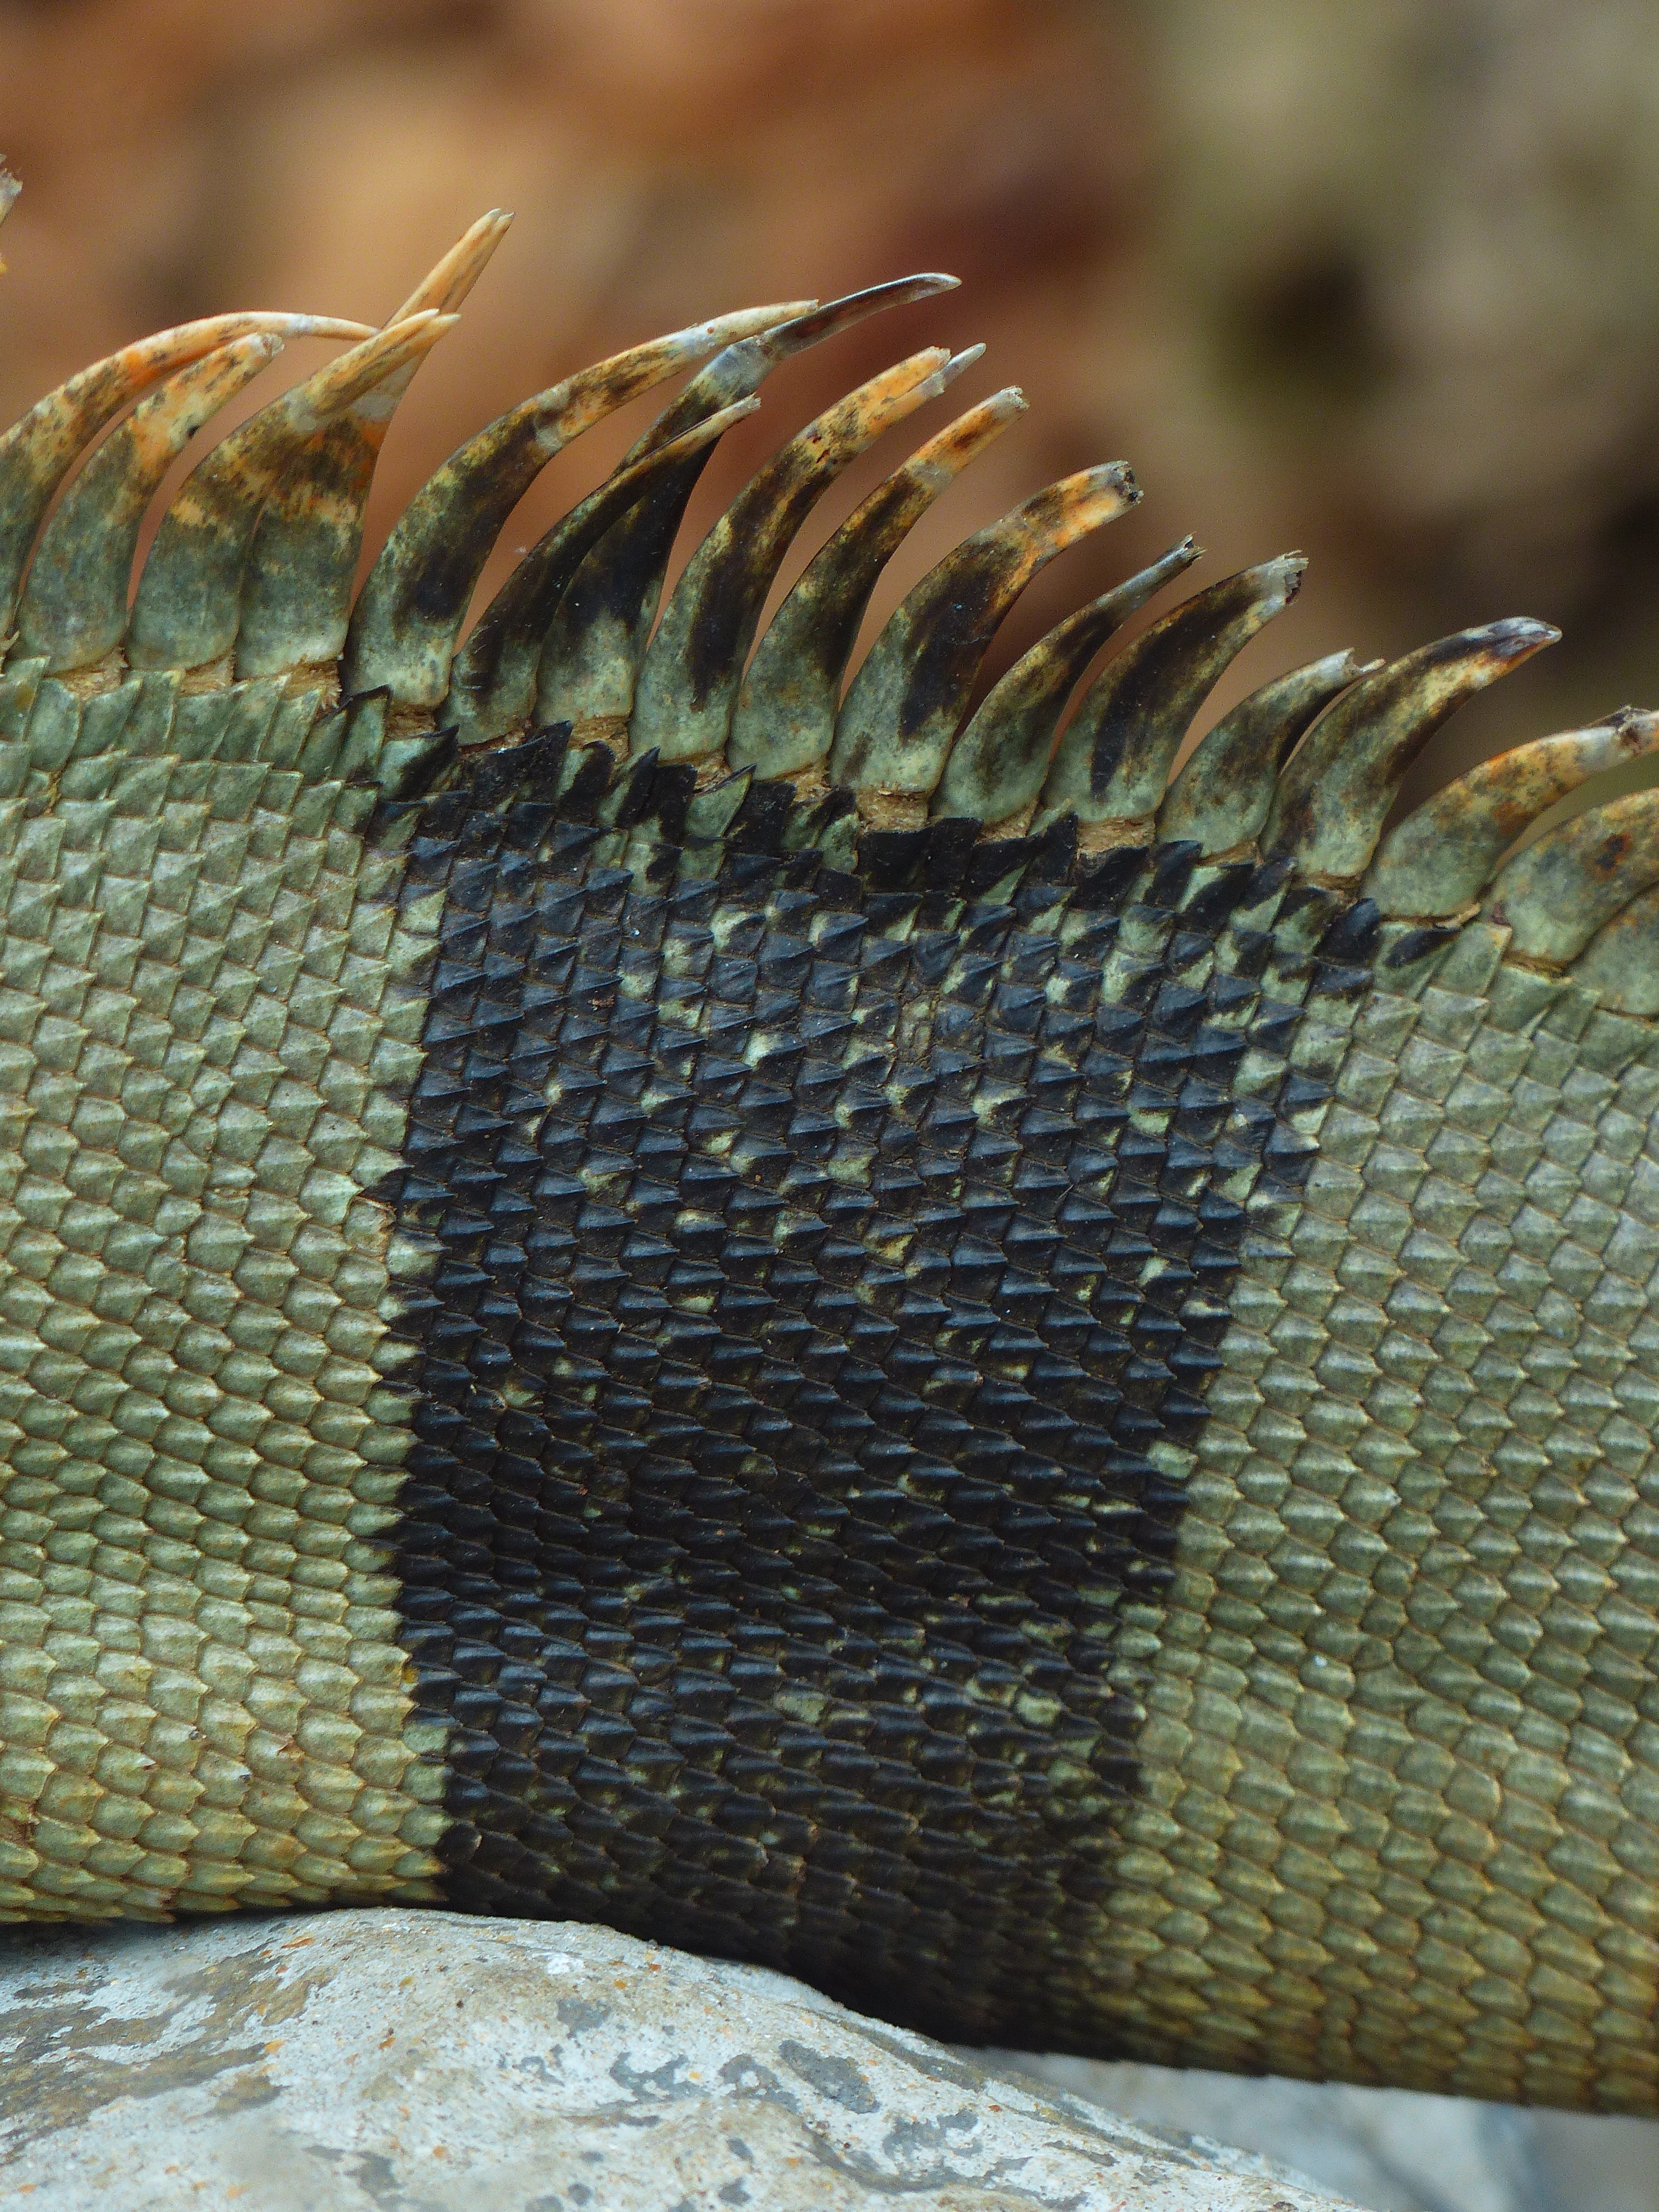
reptile, iguana, lizard, claw, art, creature, iguanidae, back comb, green iguana, iguana iguana, fashion accessory, iguana iguana rhinolopha